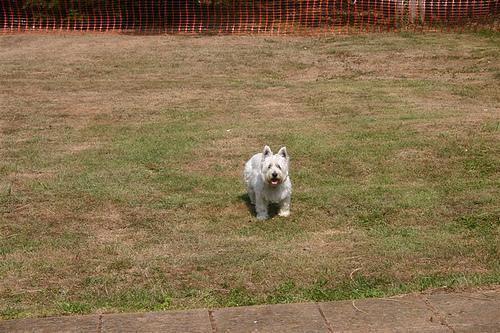
West_Highland_white_terrier